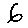
Label: 6